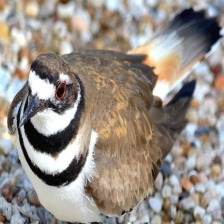
Species: KILLDEAR
Scientific name: CHARADRIUS VOCIFERUS